Islamic Foundation of Greater St. Louis

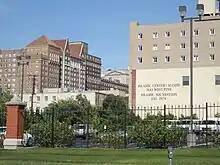
Masjid Bilal on West Pine, July 2010

The Islamic Foundation of Greater St. Louis (IFGSTL) is an Islamic organization composed of two mosques. The first mosque, Masjid Bilal (West Pine Masjid), is located in midtown St. Louis, on W Pine Blvd, next to the campus of Saint Louis University. The second and larger mosque, Daar-Ul-Islam, is located in Ballwin, Missouri, at 517 Weidman Road, and includes an Islamic funeral home with 5 cemeteries and social services including job training and English classes. A donation charity known as Baitulmal that provides donated items and food to those in need is also hosted by IFGSTL.